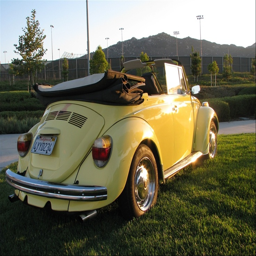
felt bad about the pin .